Grasobern

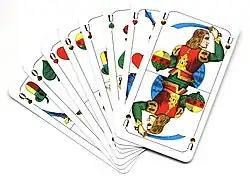
Bavarian pattern deck

Grasobern is usually played with four players and a traditional pack of 32 Bavarian-pattern playing cards, although it can theoretically be played with as few as three or as many as eight players. In the trade, card packs are usually marketed under the name "Tarock/Schafkopf," from which the Sixes are removed in order to play Grasobern. Each player is dealt the same number (e. g. 40) of counters or coins ("Spielmünzen" or "Blöcke") of the same value (e. g. 5 euro cents); at the end the difference is balanced out by 'buying' ("Zukaufen" i.e. losses) or 'selling' ("Verkaufen" i.e. winnings).